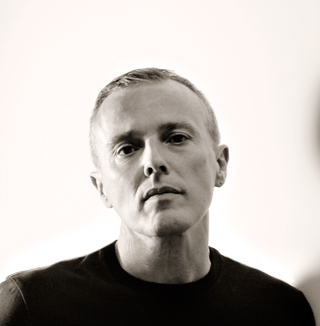
เคิร์ต สมิท

| name = เคิร์ต สมิธ
| image = Curt Smith 08.jpg
| caption = สมิธใน ค.ศ. 2008
| origin = บาธ|นครบาธ, ซัมเมอร์เซต|มณฑลซัมเมอร์เซต, ประเทศอังกฤษ
| years_active = 1978–ปัจจุบัน
| current_member_of = เทียส์ฟอร์เฟียส์
| past_member_of = Graduate และ Neon
เคิร์ต สมิธ (; 24 มิถุนายน ค.ศ. 1961) เป็นนักร้อง นักแต่งเพลง นักดนตรี และนักโปรดิวเซอร์เพลงชาวบริติช และรู้จักในนามผู้ก่อตั้งวงเทียส์ฟอร์เฟียส์กับเพื่อนของเขาโรแลนด์ ออร์ซาบาล เขาได้ร้องในหลายเพลง เช่น Mad World, Pale Shelter, Change, The Way You Are, Everybody Wants to Rule the World และ Advice for the Young at Heart หลังจากเขาออกจากเทียส์ฟอร์เฟียส์เขาก็ไปเป็นนักร้องเดี่ยวและปล่อยเพลง Soul on Board ในปี ค.ศ. 1993 ปล่อย 5 อัลบั้มและ 1 อีพี และเขาก็กลับเข้าเทียส์ฟอร์เฟียส์ในปี ค.ศ. 2000
== ประวัติ ==
=== ช่วงชีวิตแรก ===
เขาเกิดในนครบาธ, มณฑลซัมเมอร์เซตที่สหราชอาณาจักร เขาเข้าเรียนที่ โรงเรียนบีเช็นคลิฟฟ์
== ก่อตั้งวงดนตรี ==
=== Graduate ===
เขาจบการศึกษาและก็ได้พบกับเพื่อนของเขาในมหาวิทยาลัย โรแลนด์ ออร์ซาบาล เขาก่อตั้งวงของเขาตอนวัยรุ่น ชื่อว่า Graduate และก็อีกวงที่ชื่อว่า Neon
=== เทียส์ฟอร์เฟียส์ ===
หลังจากที่เขาล่มเลิกวงนั้นไปแล้ว เขาก็ไปก่อตั้งวงเทียส์ฟอร์เฟียส์ในปี ค.ศ. 1981 สมิธเป็นคนเล่นกีตาร์เบสและเป็นนักร้องนำร่วม อัลบั้มแรกคือ The Hurting (เป็นอัลบั้มที่เป็นอันดับหนึ่งในอเมริกา) อัลบั้มที่สองคือ Songs from the Big Chair อัลบั้มที่สามและสี่คือ The Seeds of Love และ Elemental อัลบั้มที่ห้าและหกคือ Elemental และ Raoul and the Kings of Spain อัลบั้มที่เจ็ดและแปดคือ Everybody Loves a Happy Ending และ The Tipping Point
== อ้างอิง ==
หมวดหมู่:โปรดิวเซอร์เพลงชาวอังกฤษ
หมวดหมู่:นักดนตรีชาวอังกฤษ
หมวดหมู่:นักร้องอังกฤษ